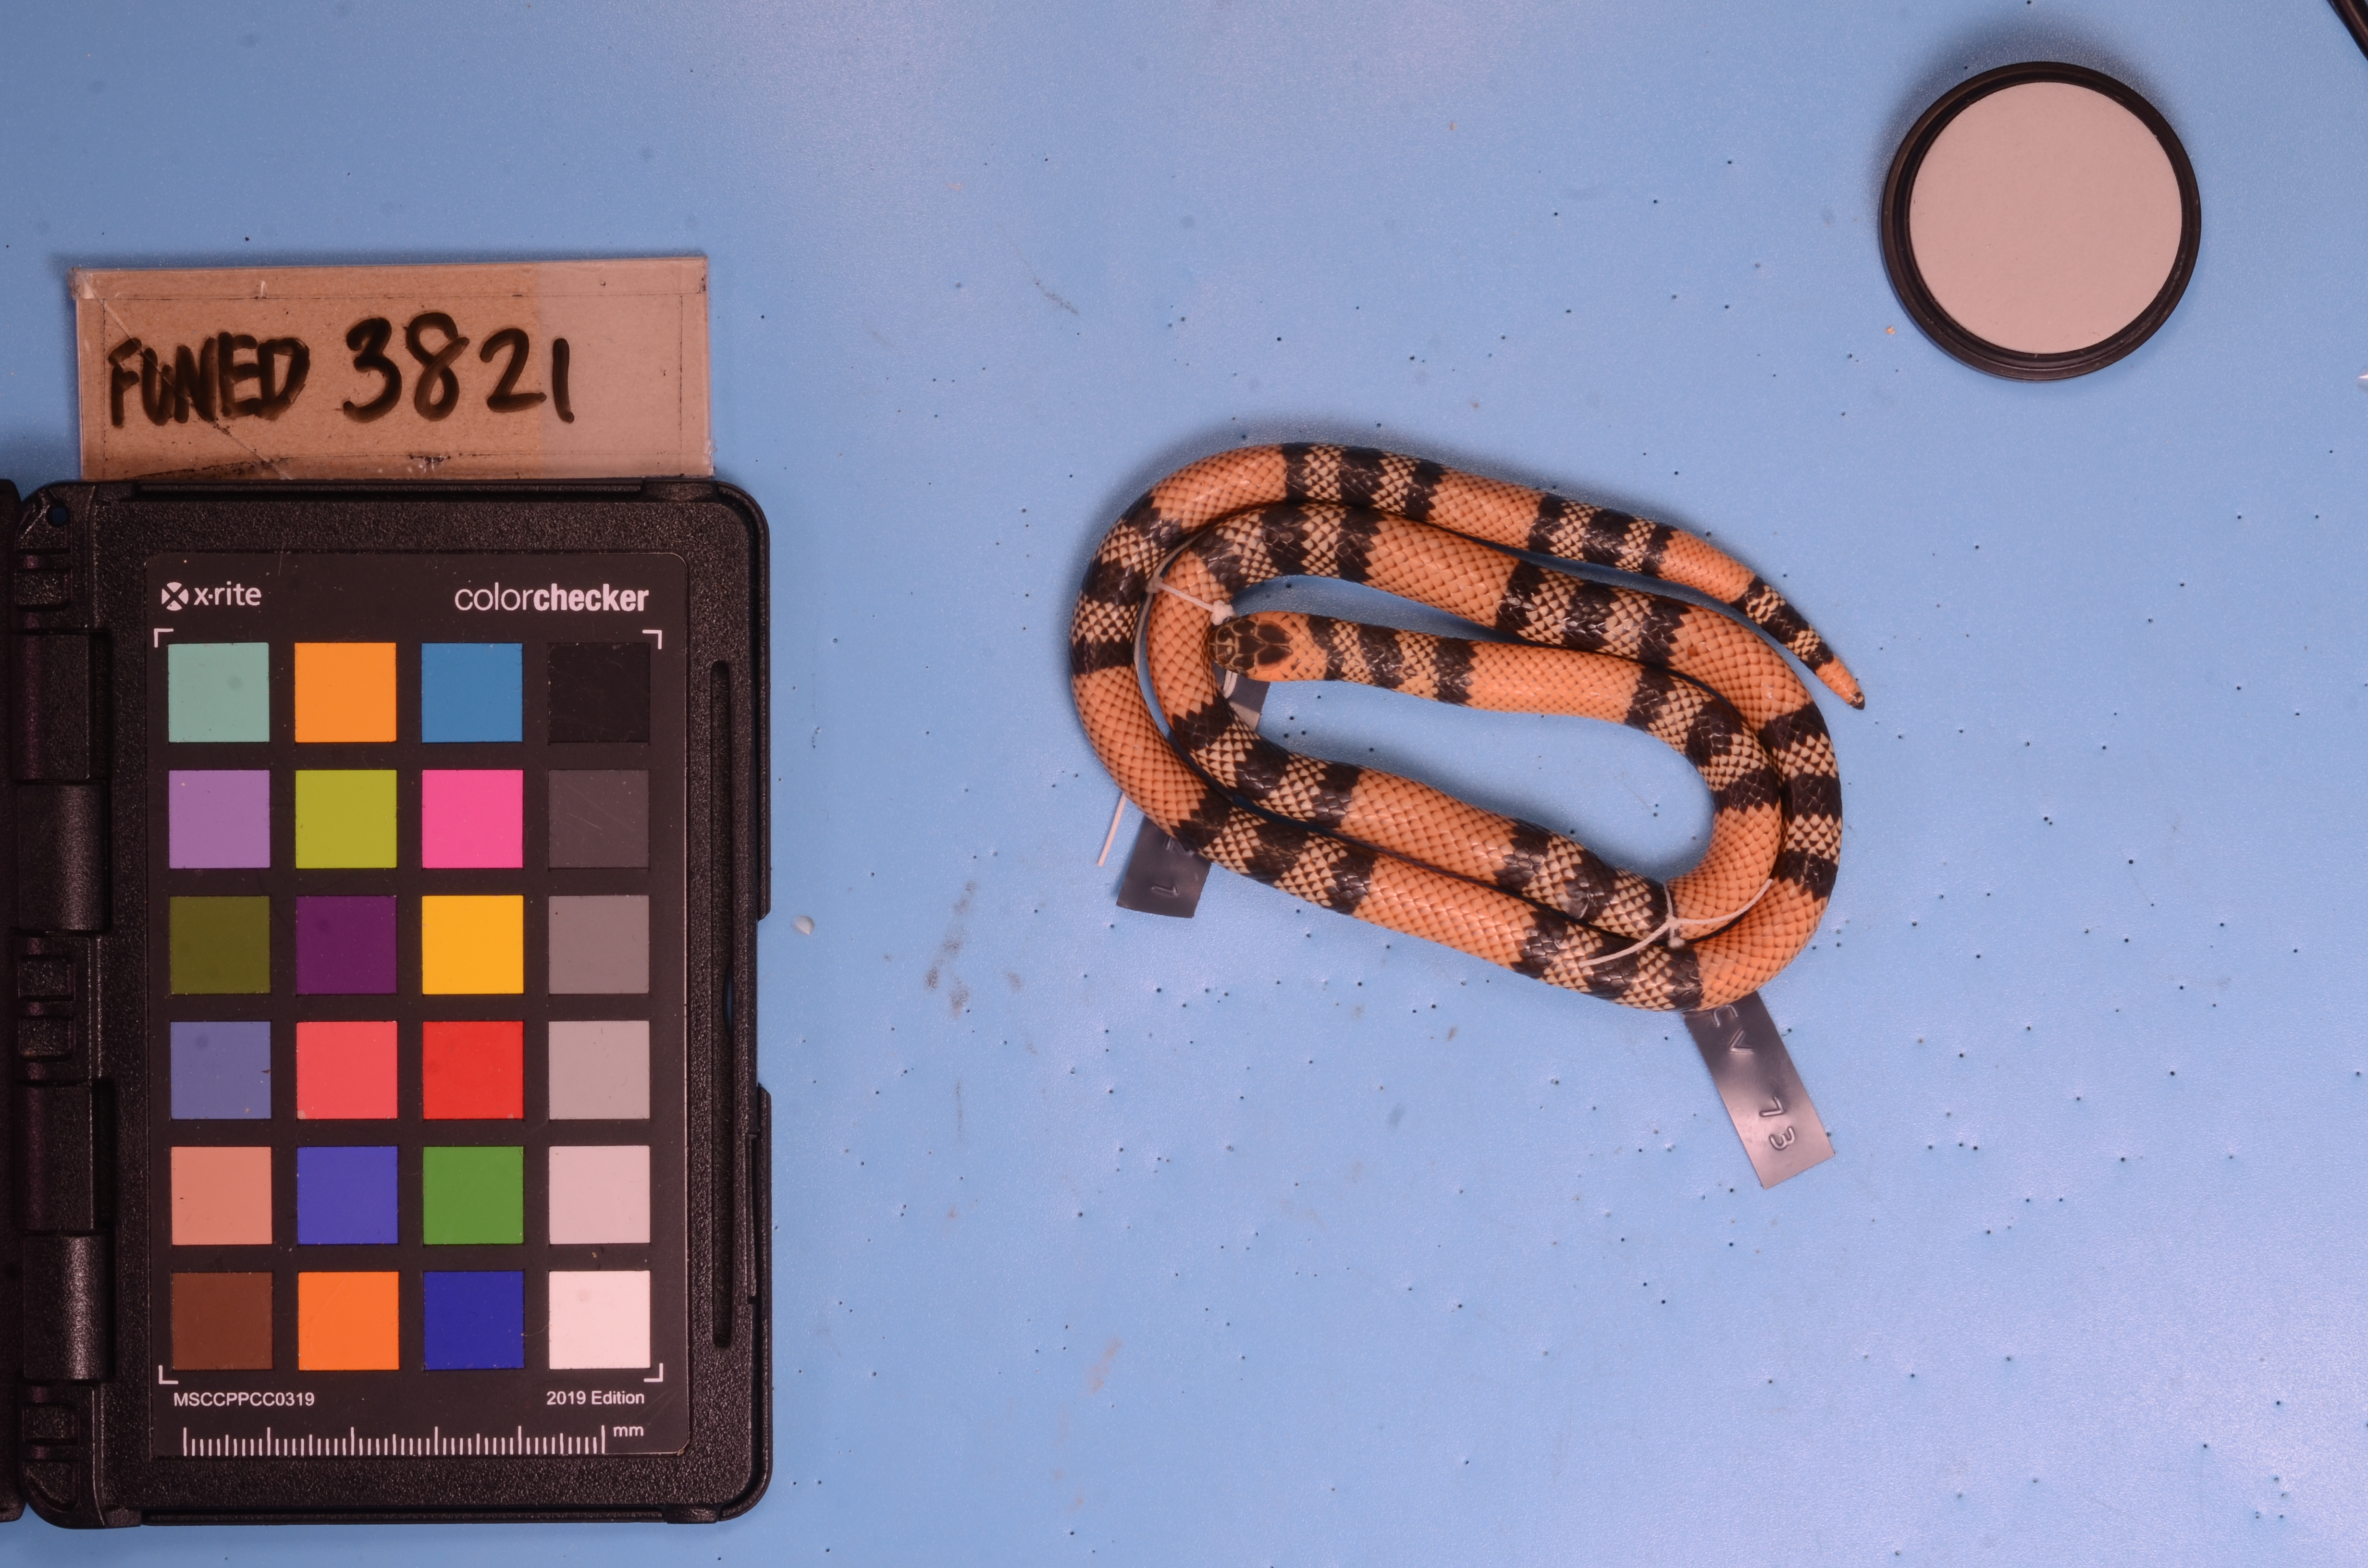
Species: Micrurus frontalis
View: dorsal
Mimicry status: model